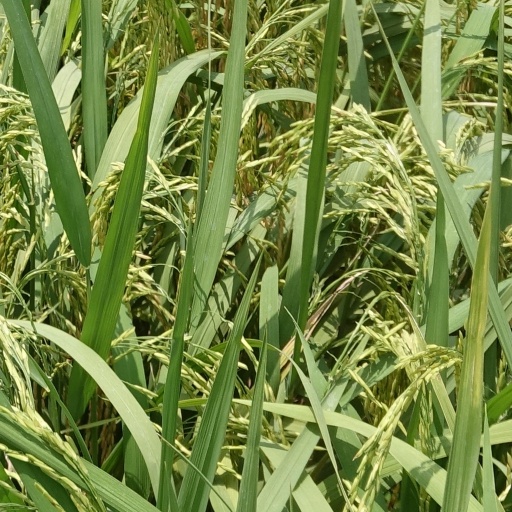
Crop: rice